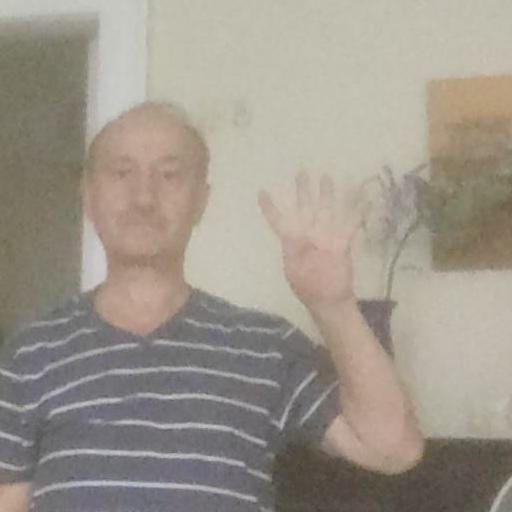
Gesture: four